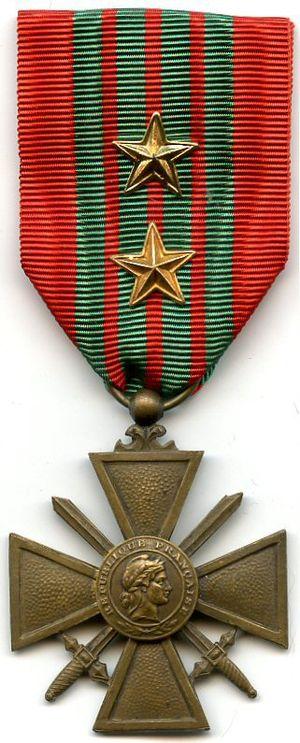
Croix de Guerre 1939-1945 (France) Polski: Krzyż Wojenny 1939-1945 (Francja) Italiano: Croce di guerra 1939-1945 (Francia)
Cet article présente les décorations militaires françaises.
Les ordres, décorations et médailles de la France comprennent un système par lequel les citoyens, civils et militaires français sont récompensés pour leur courage, leur réussite ou pour services rendus. Il comprend les ordres honorifiques, les décorations, à titre civil ou militaire et les médailles.